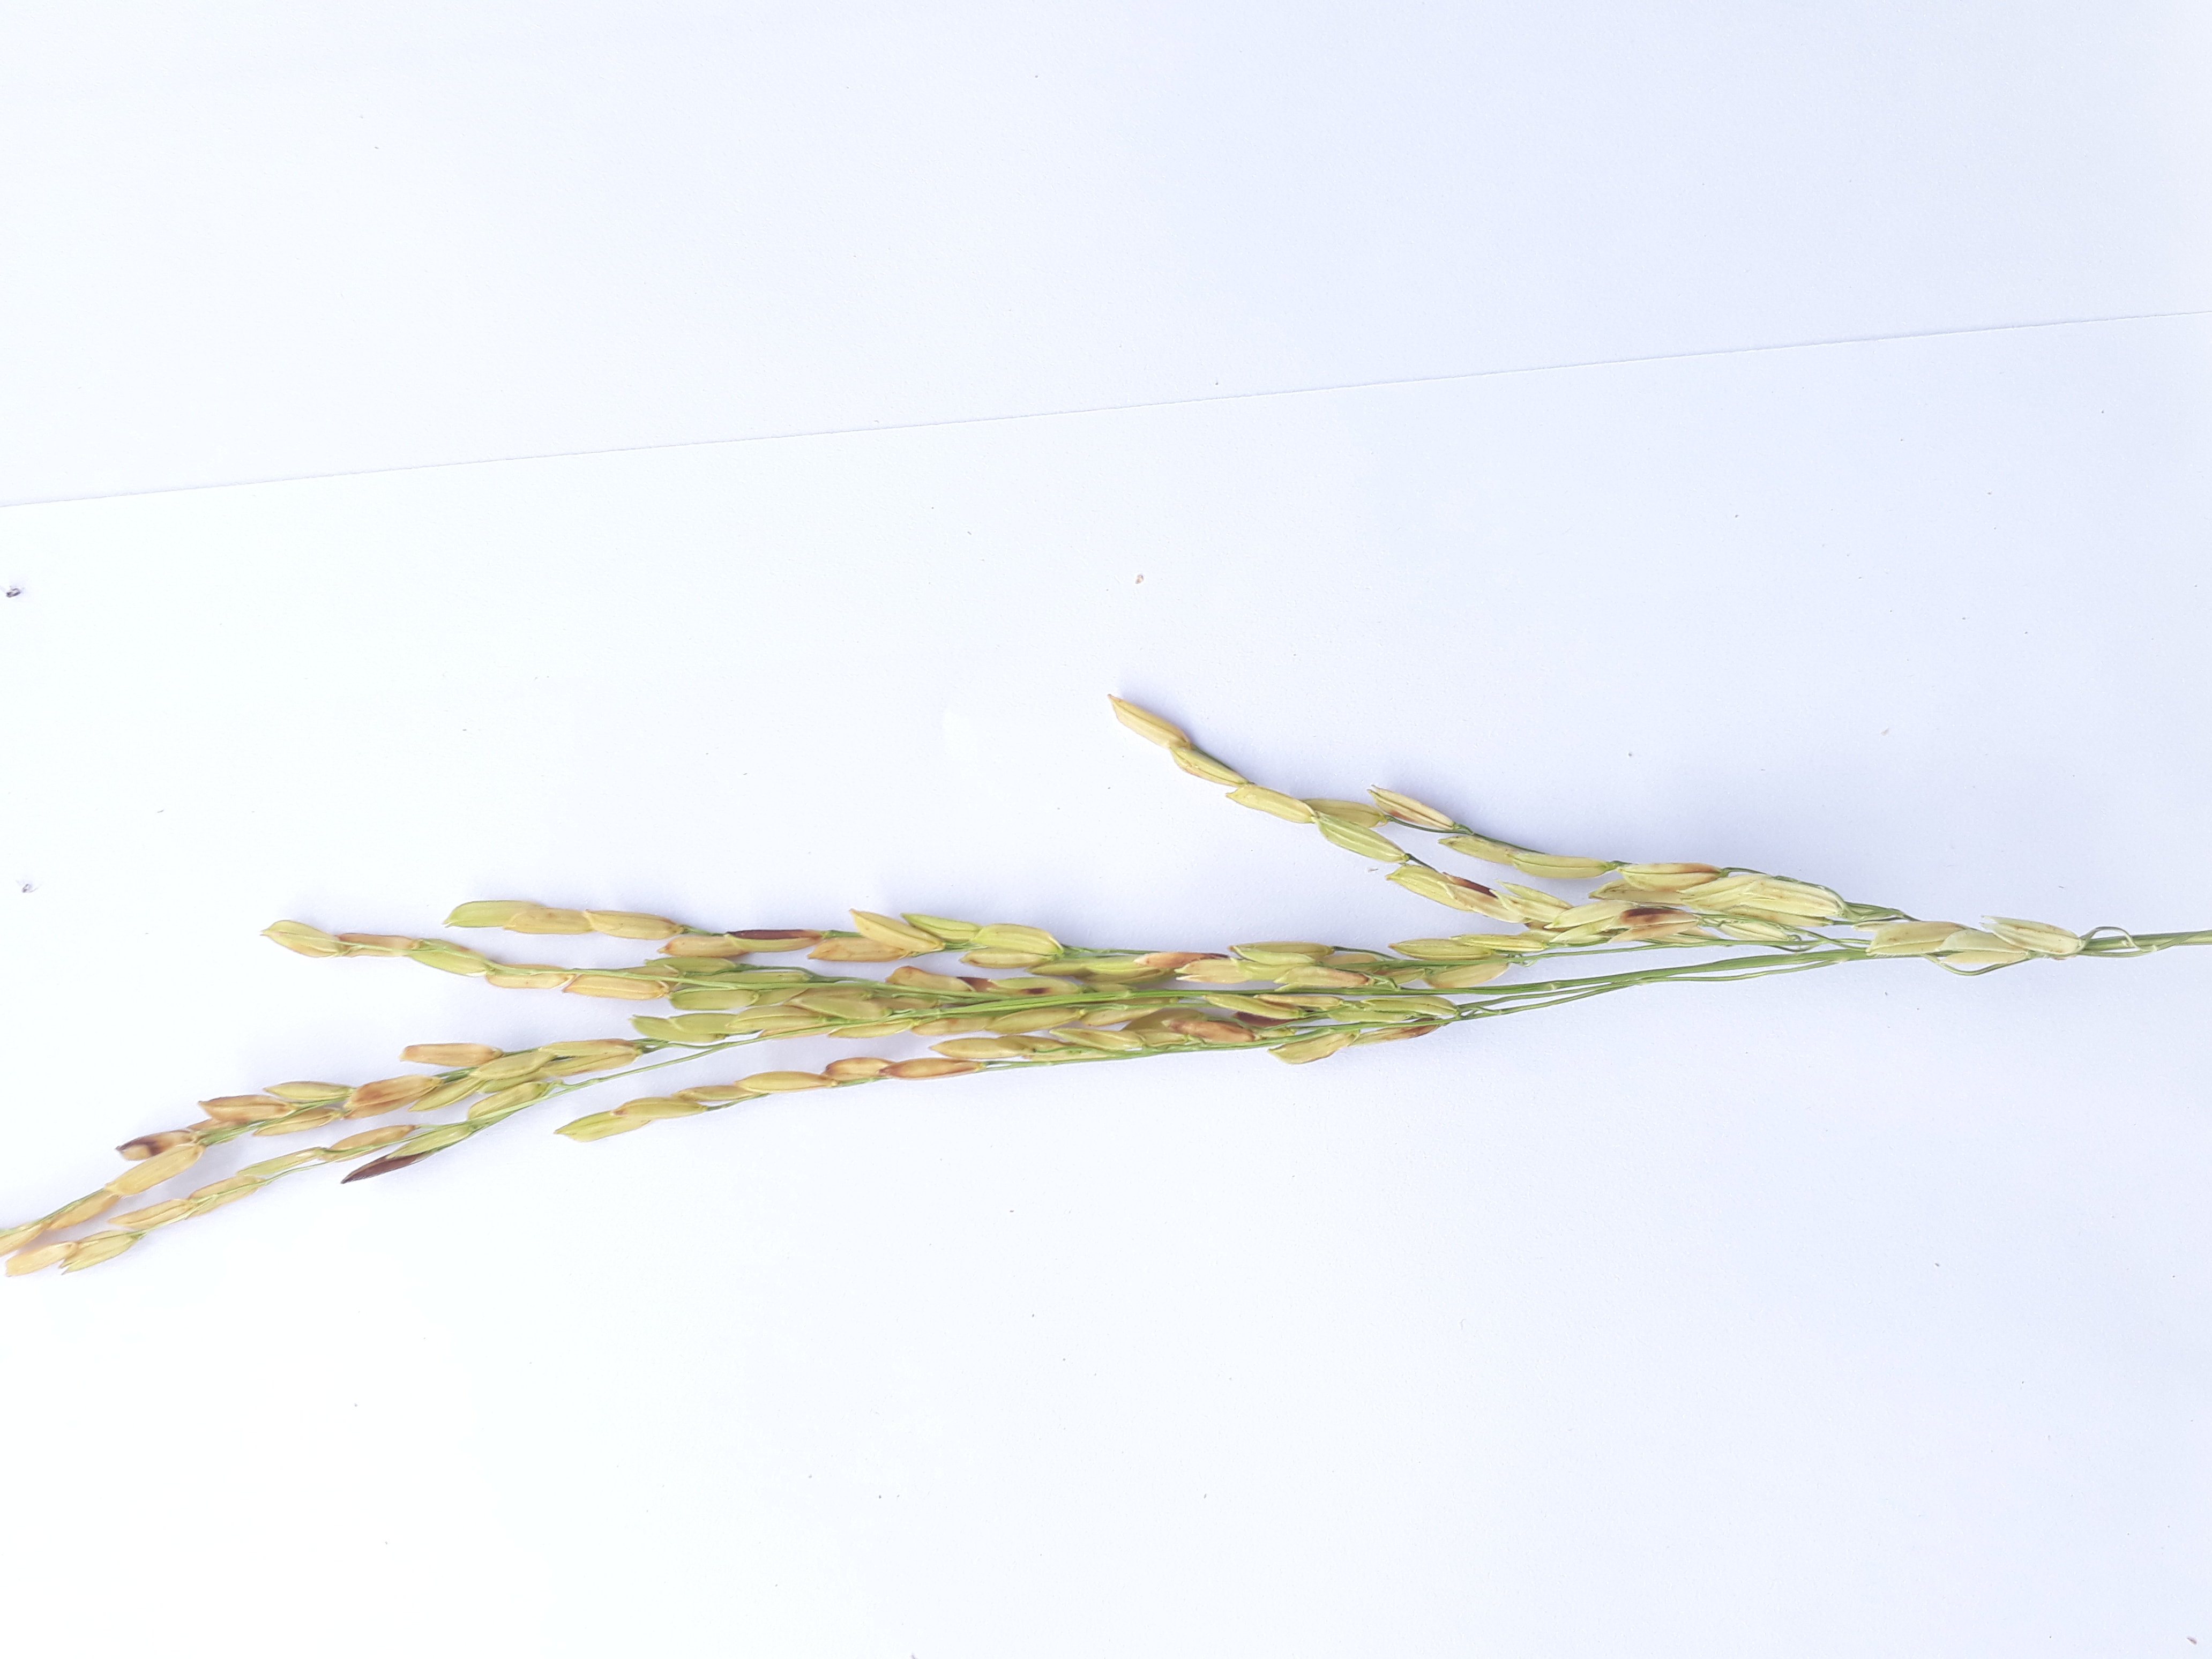
Label: Very Damage